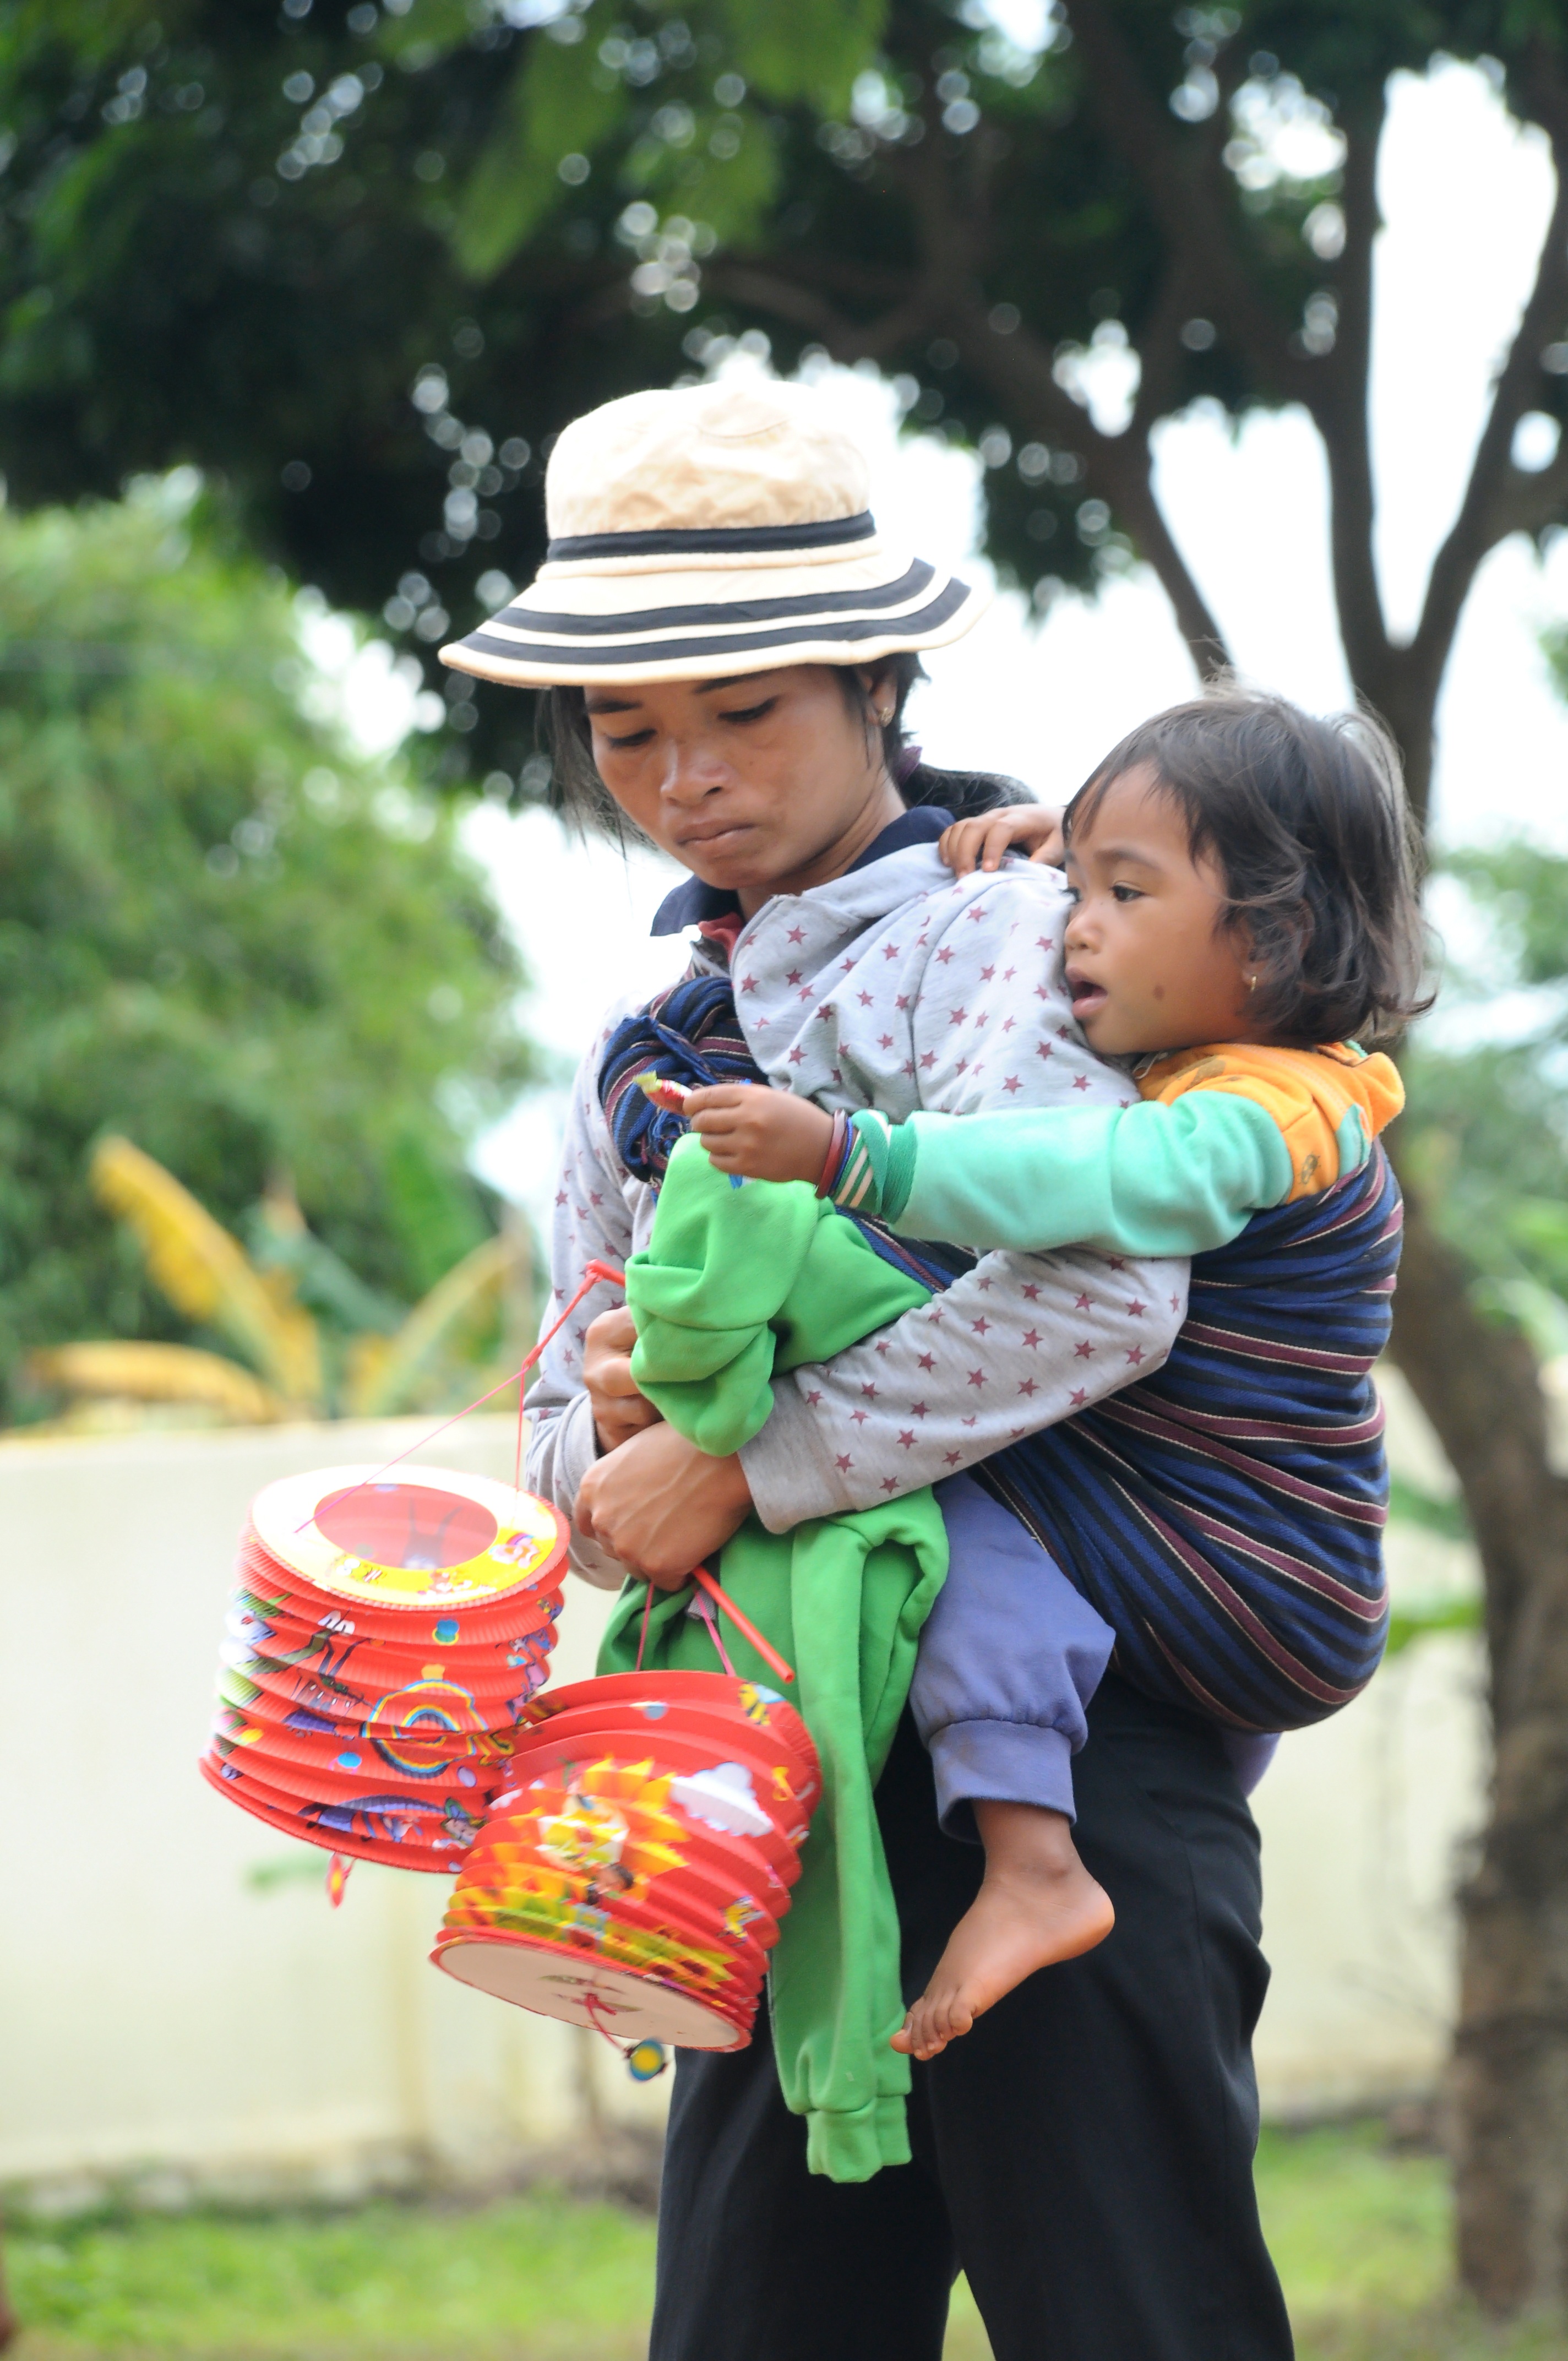
man, person, people, play, flower, male, gift, child, toy, kids, toddler, lanterns, vietnam, presents, interaction, ethnic minorities, family pass north